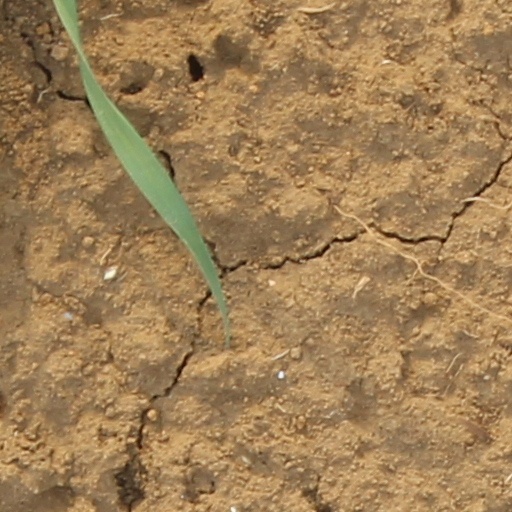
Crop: wheat